Chowdiah Memorial Hall

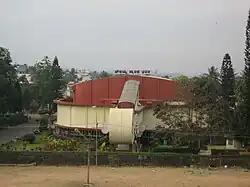
The Chowdiah Memorial Hall

Chowdiah Memorial Hall is a cultural centre in Bangalore which provides a home for musical and theatrical performances as well as competitions. Located in Malleswaram, it was built as a tribute to Tirumakudalu Chowdiah. It is administered by Academy of Music, an independent registered body, founded in 1961.